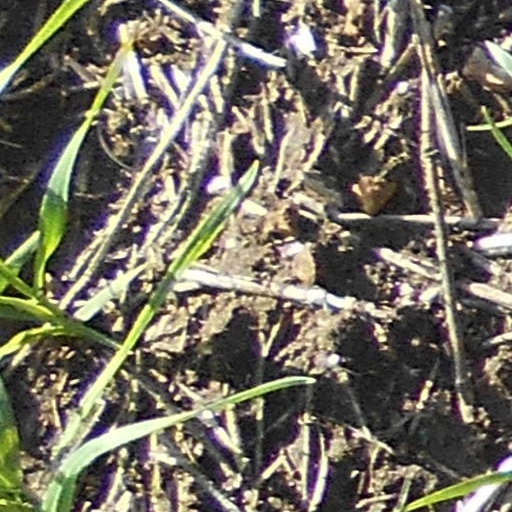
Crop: wheat